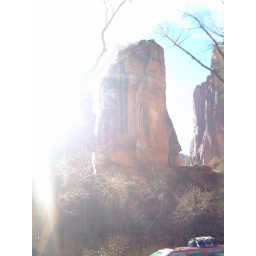
Two spires of rock in the parking lot area of RiverWalk. The little tower is obscured by the sun flare